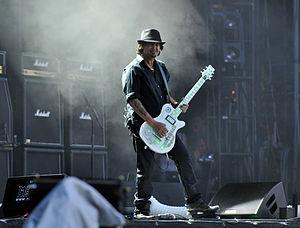
Phil Campbell est un musicien gallois. Il est principalement connu pour avoir été le guitariste du groupe Motörhead de 1983 à 2015.